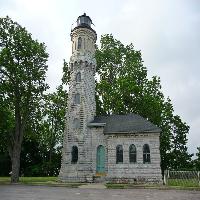
Weather: cloudy or overcast